1884 Andalusian earthquake

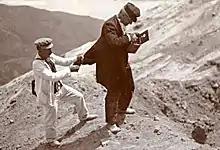
Giuseppe Mercalli on Mount Vesuvius

On 7 January 1884 the Spanish government appointed a commission to study the earthquake led by the mining engineer Manuel Fernández de Castro y Suero (1825–1895).